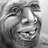
Emotion: happy